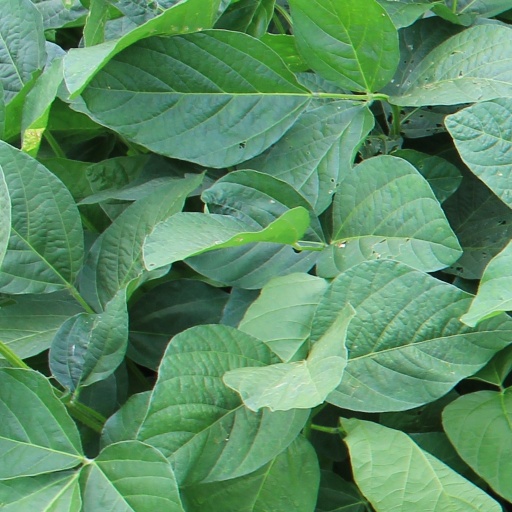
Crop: soybean